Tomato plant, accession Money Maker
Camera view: bottom (45 deg); turntable rotation: 90 degrees
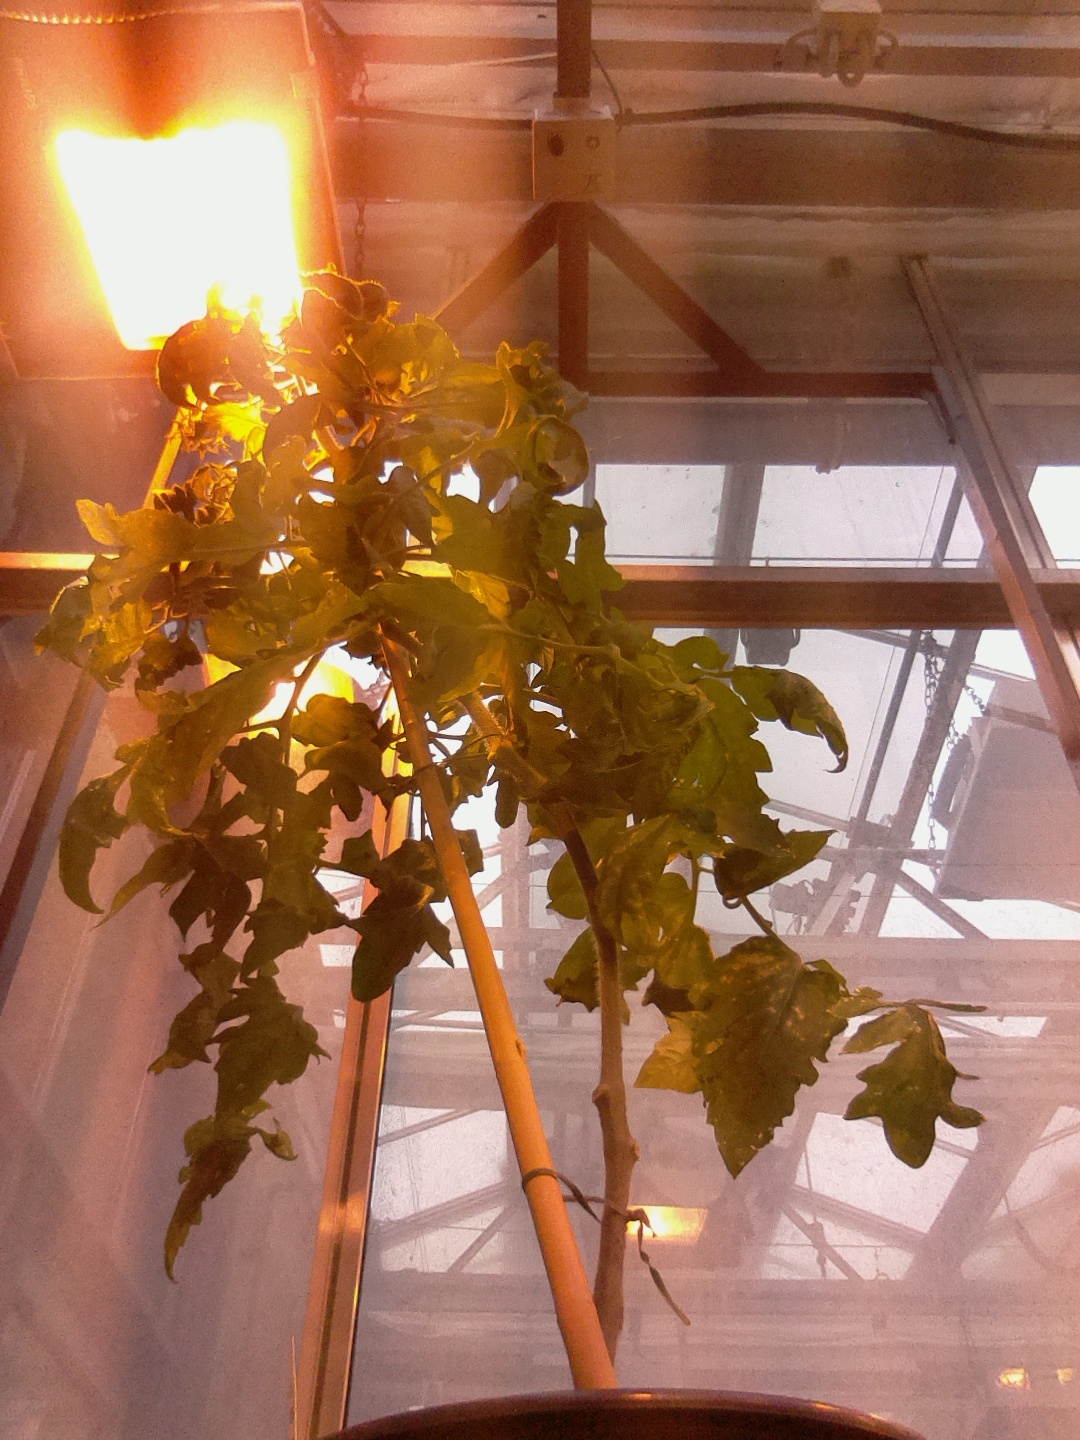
BBCH growth stage 74: 40%-50% of final fruit size